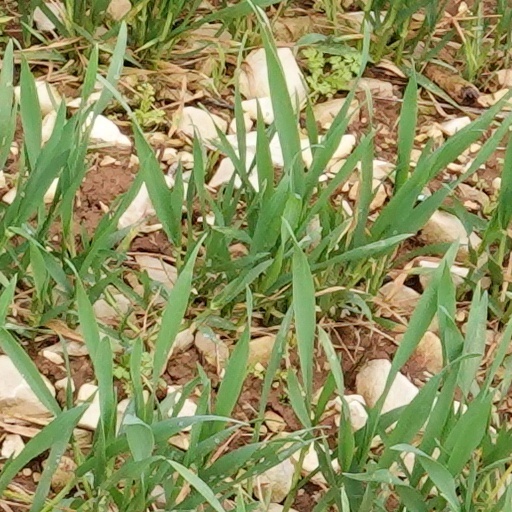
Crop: wheat